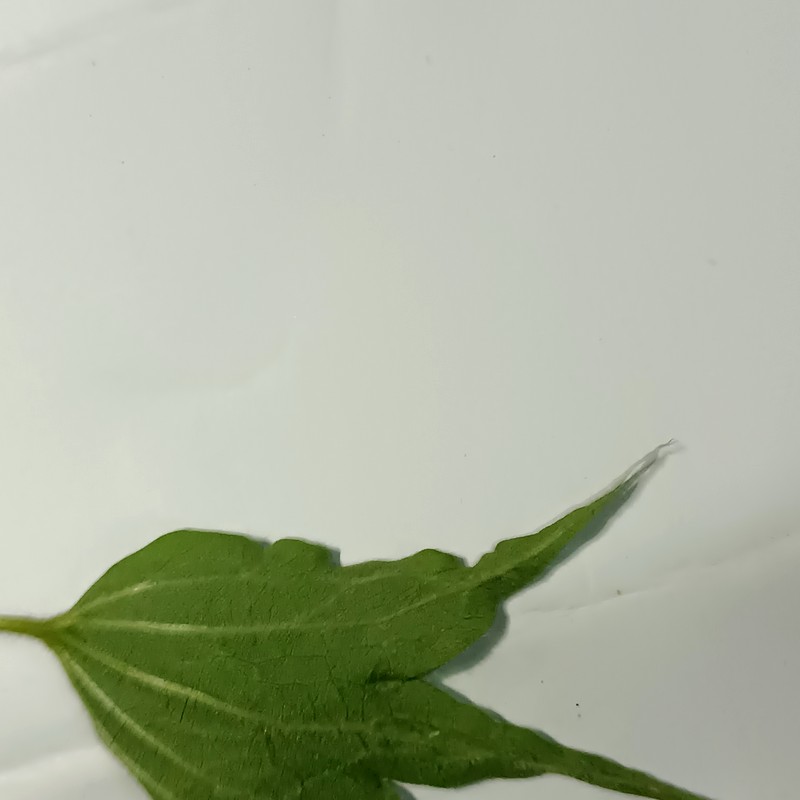
Label: Herbicide Growth Damage